Describe the emotion expressed in this image:  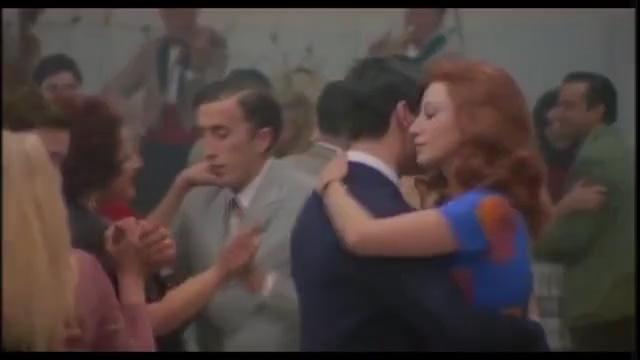
This person displays Fear, valence and arousal with high intensity.